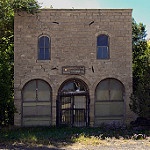
Scene: Outdoor